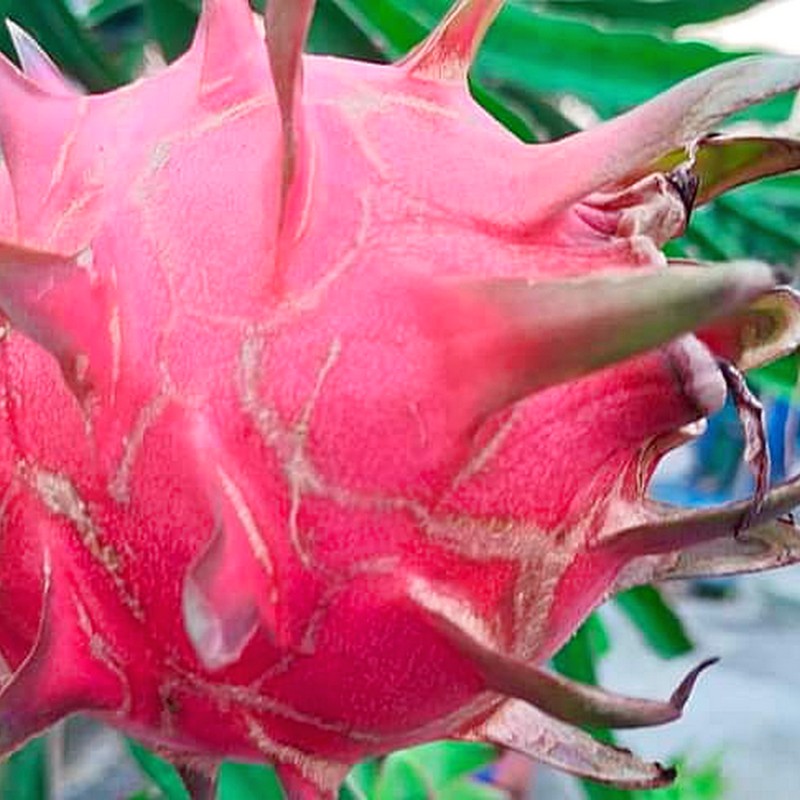
Label: Mature Dragon Fruit